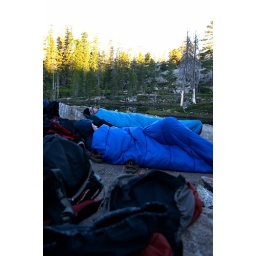
Justin and Johnny ended up sleeping under the clear night sky. This was them in the morning.